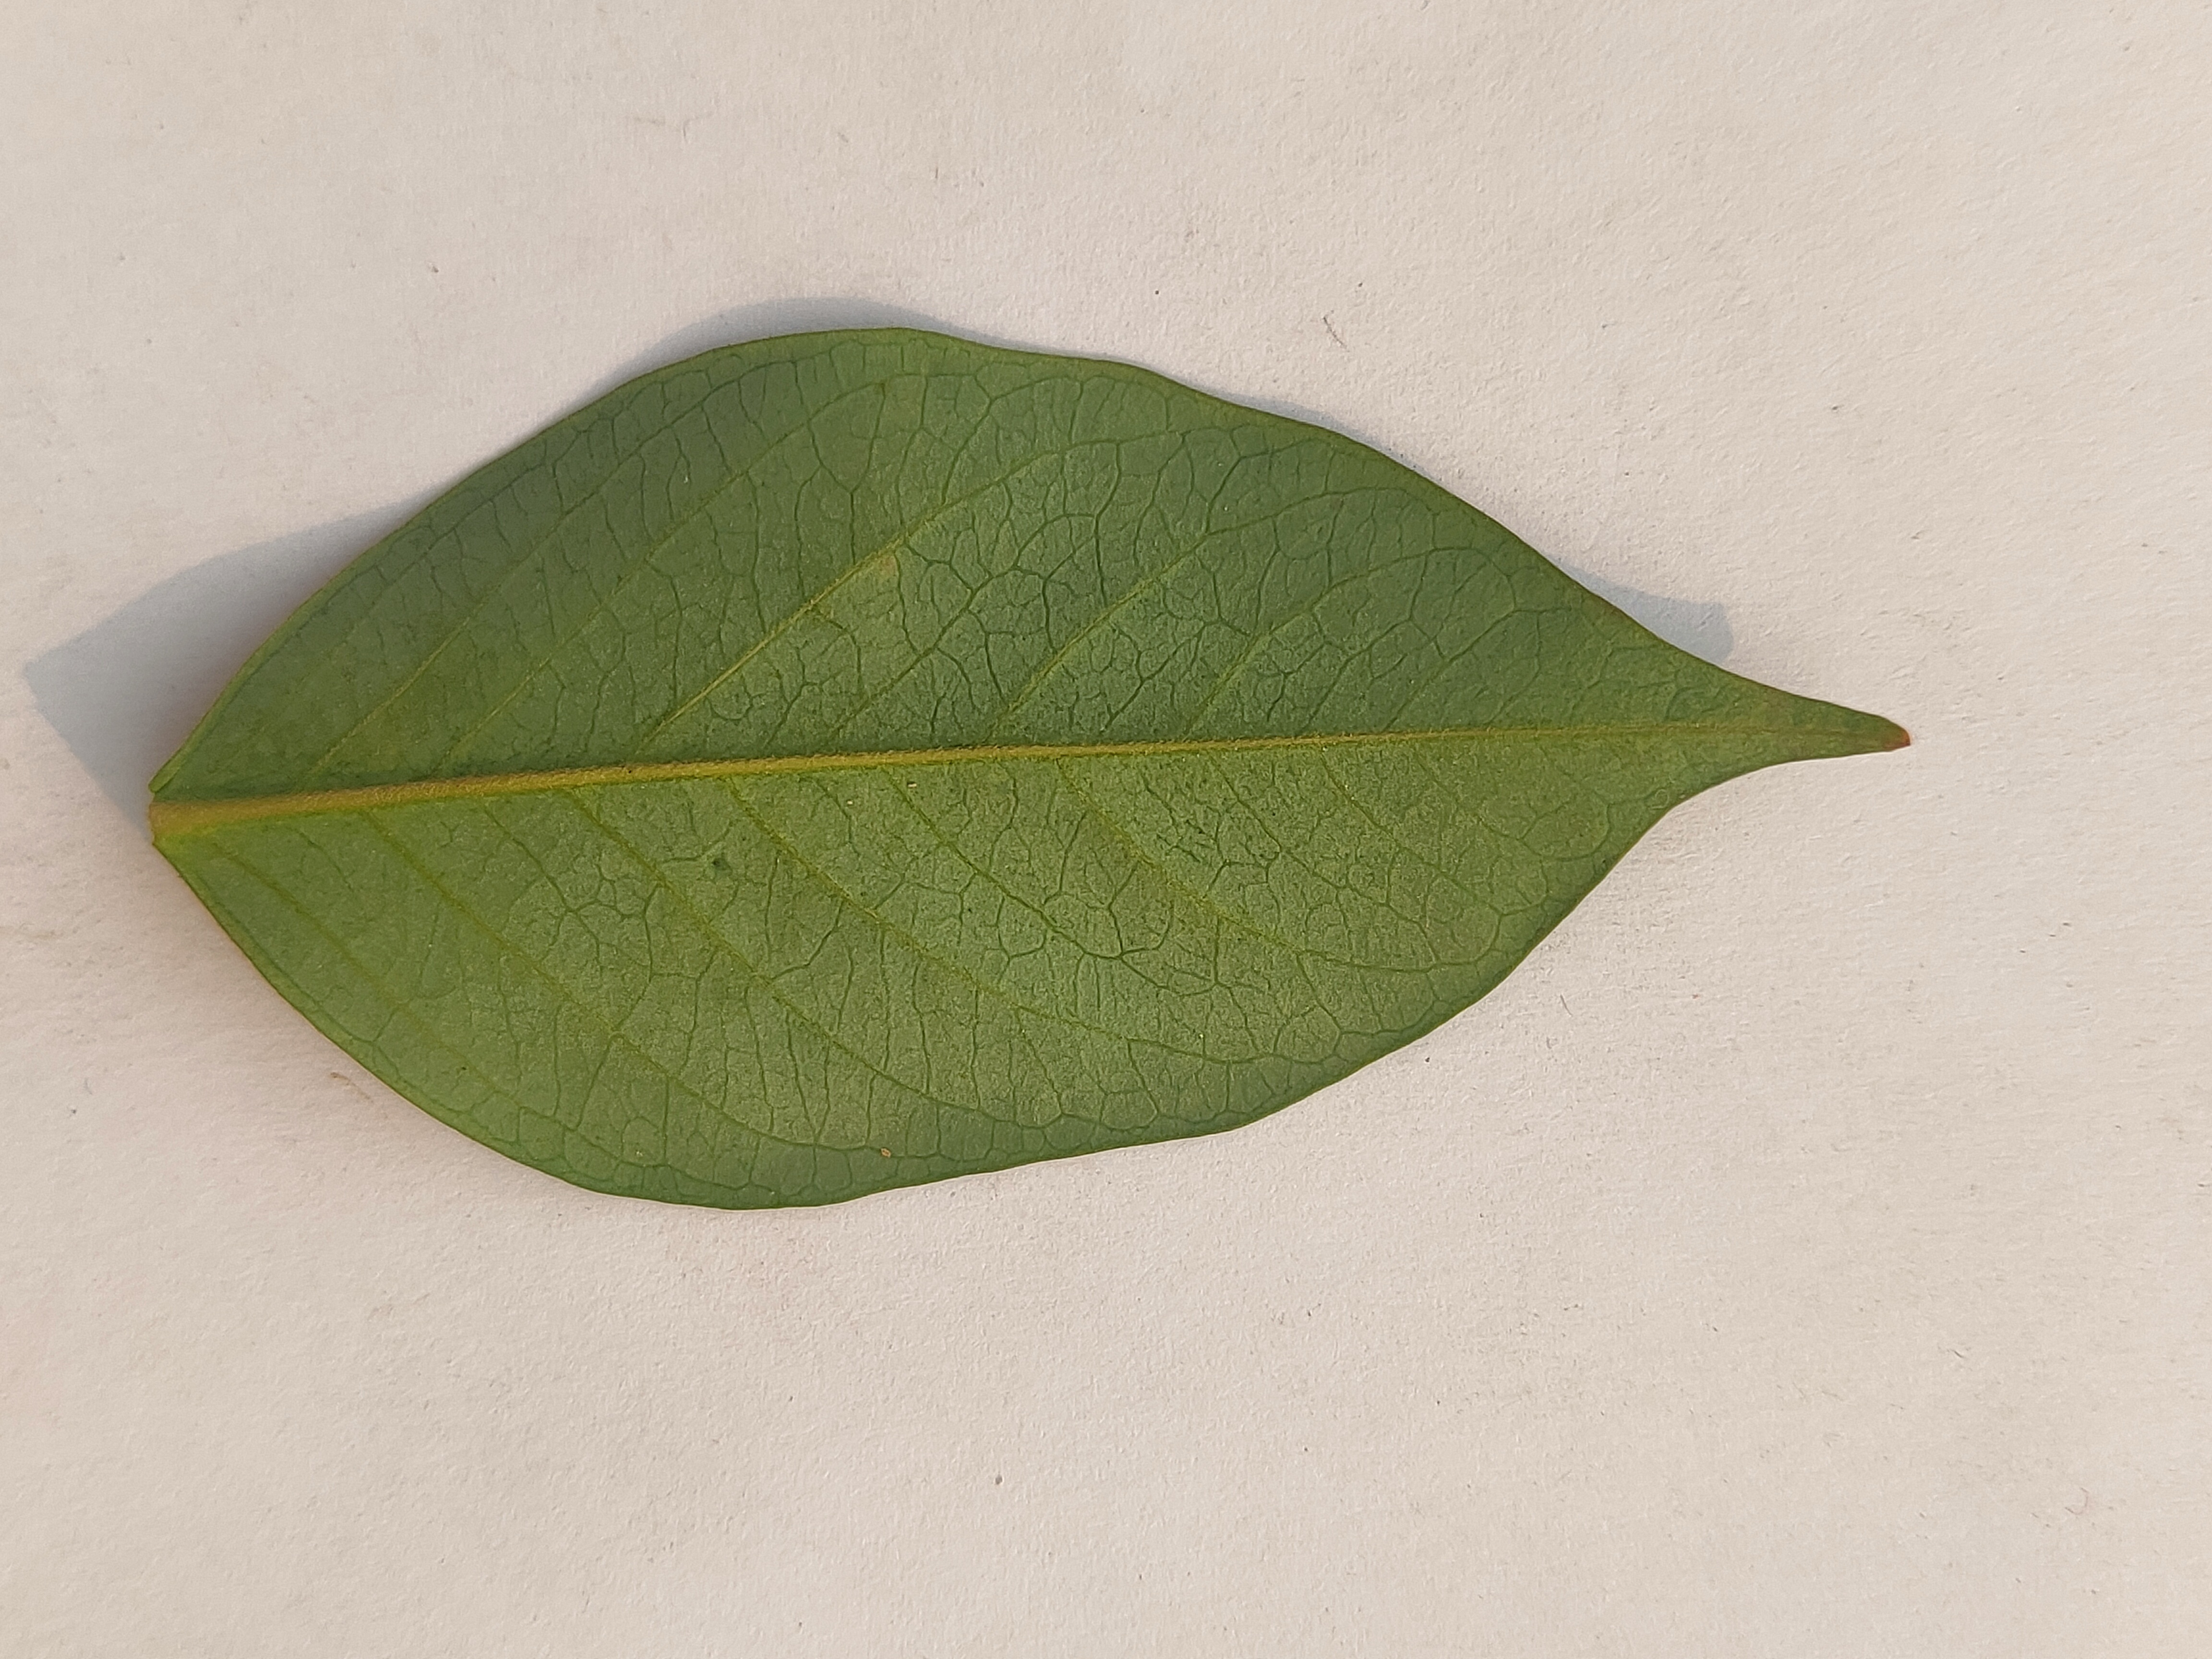
Leaf variety: Star Fruit